EZ Streets

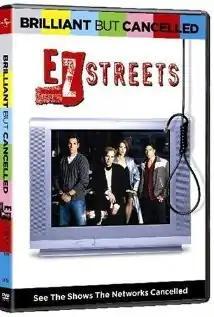
DVD cover

EZ Streets is an American crime drama television series created by Paul Haggis. It premiered on CBS on October 27, 1996, with a two-hour pilot television film and ended on April 2, 1997. The series stars Ken Olin, Joe Pantoliano, and Jason Gedrick.